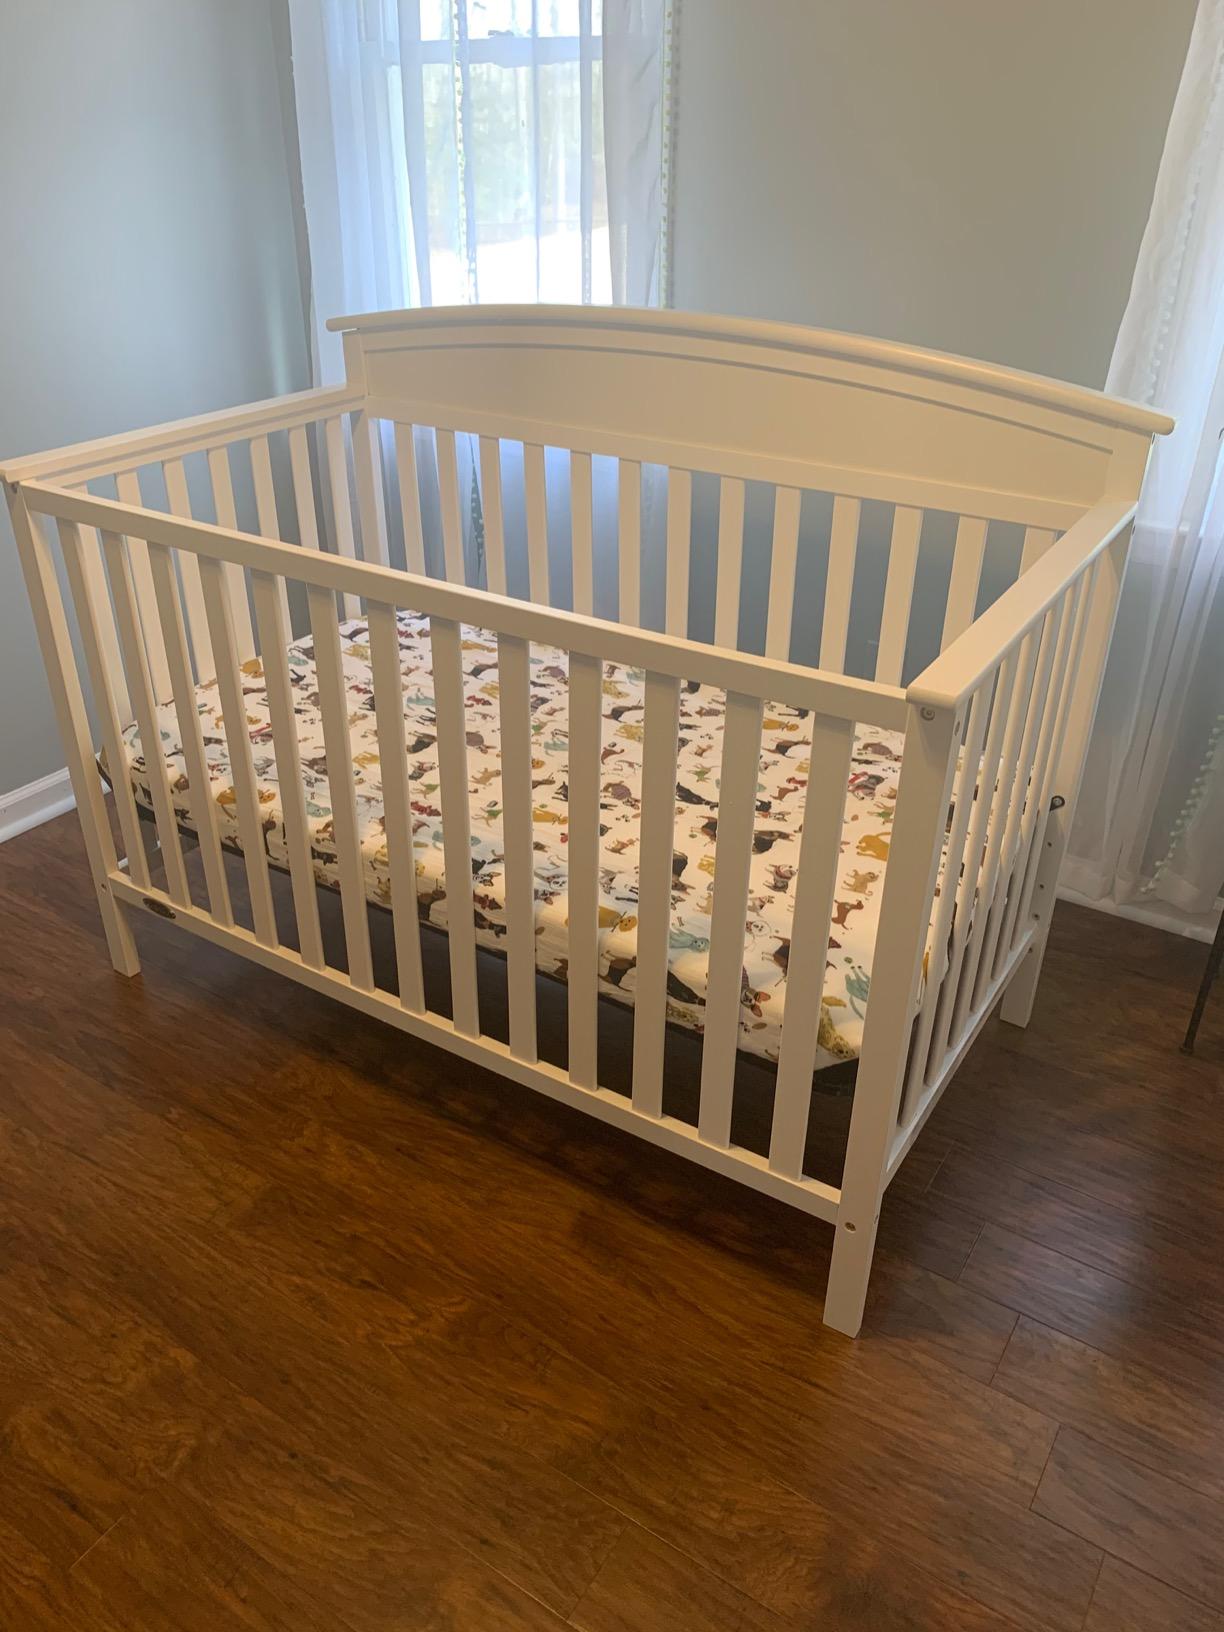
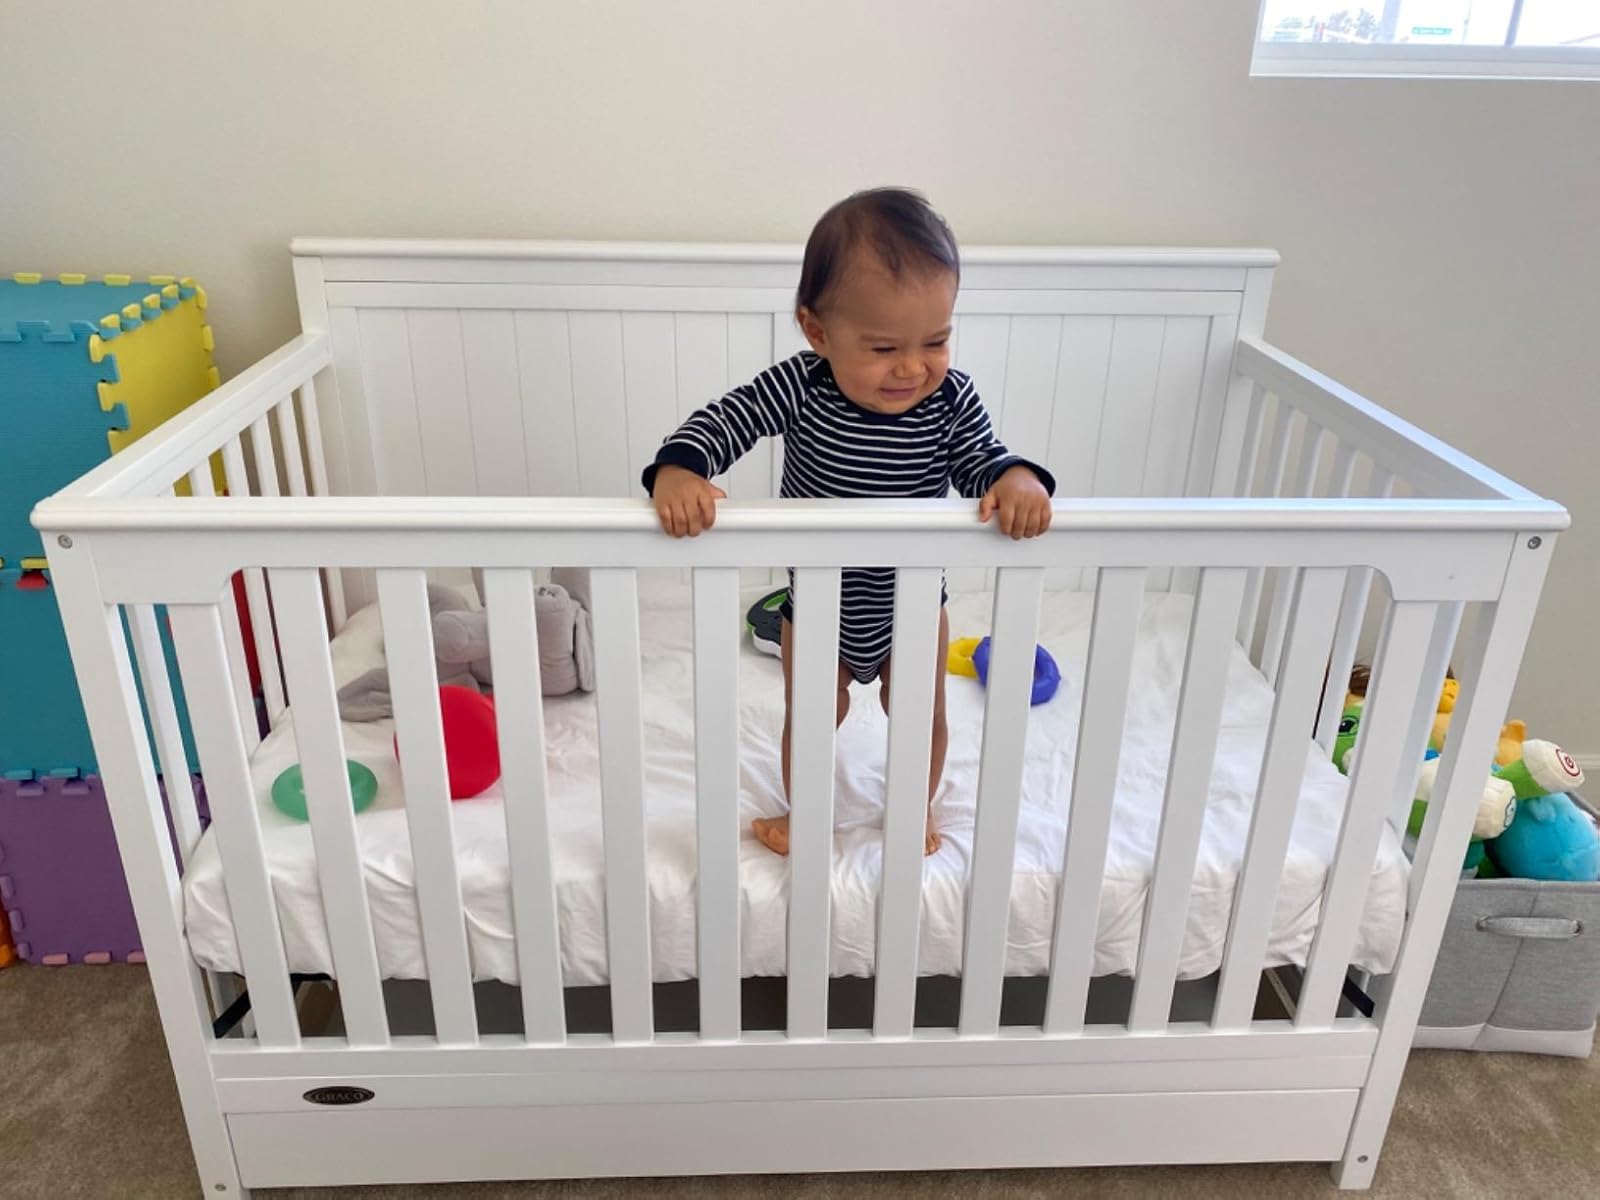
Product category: products_crib
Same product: no